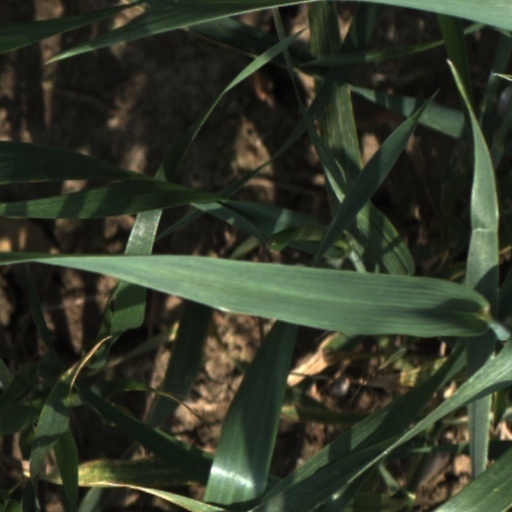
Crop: wheat